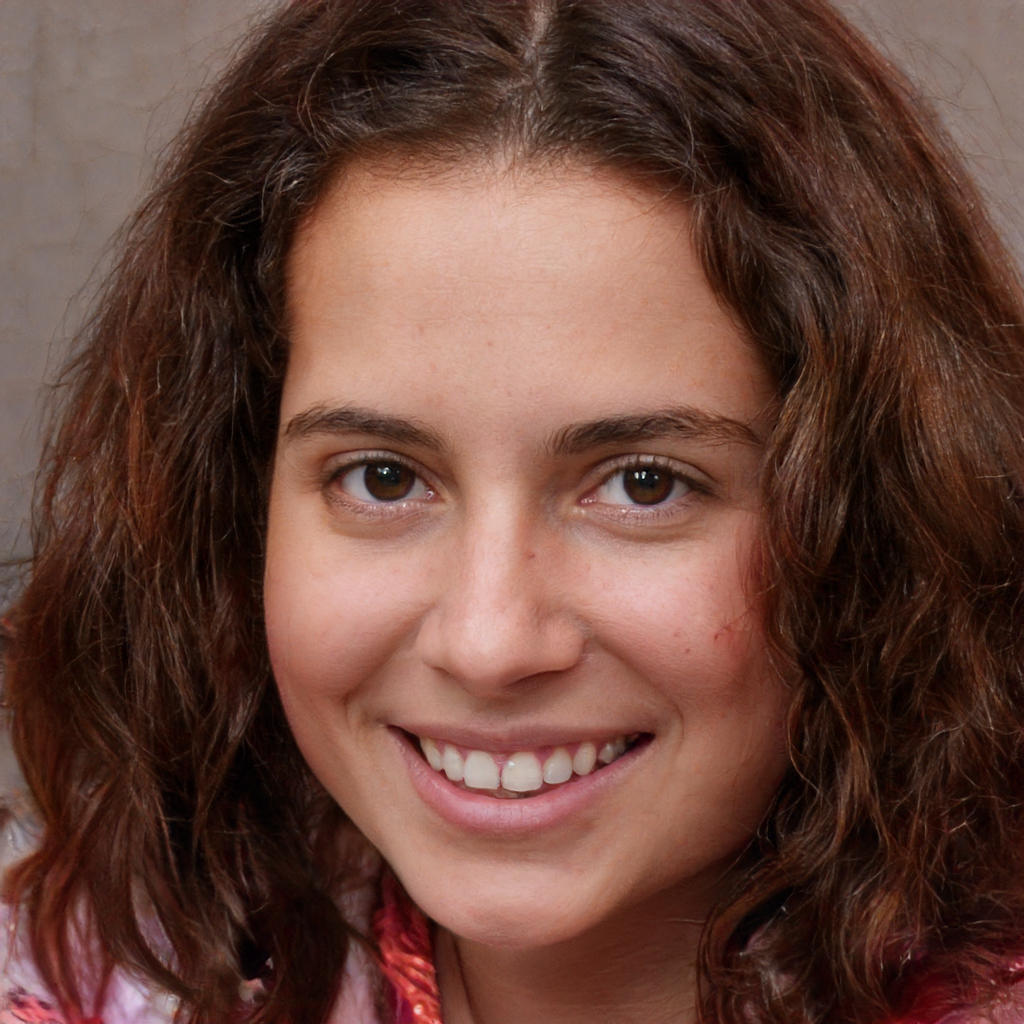
Portrait style: Real Portrait